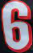
Number: 6